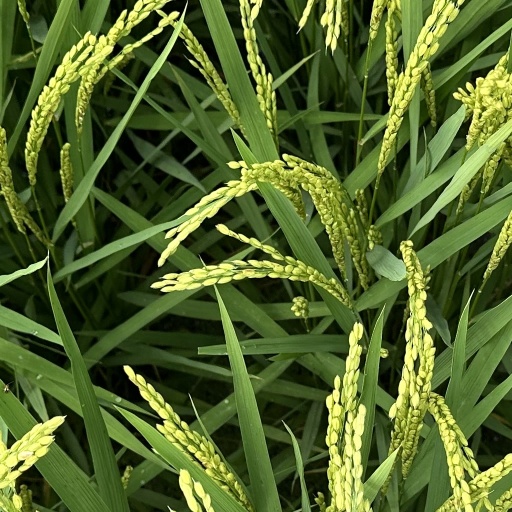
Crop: rice